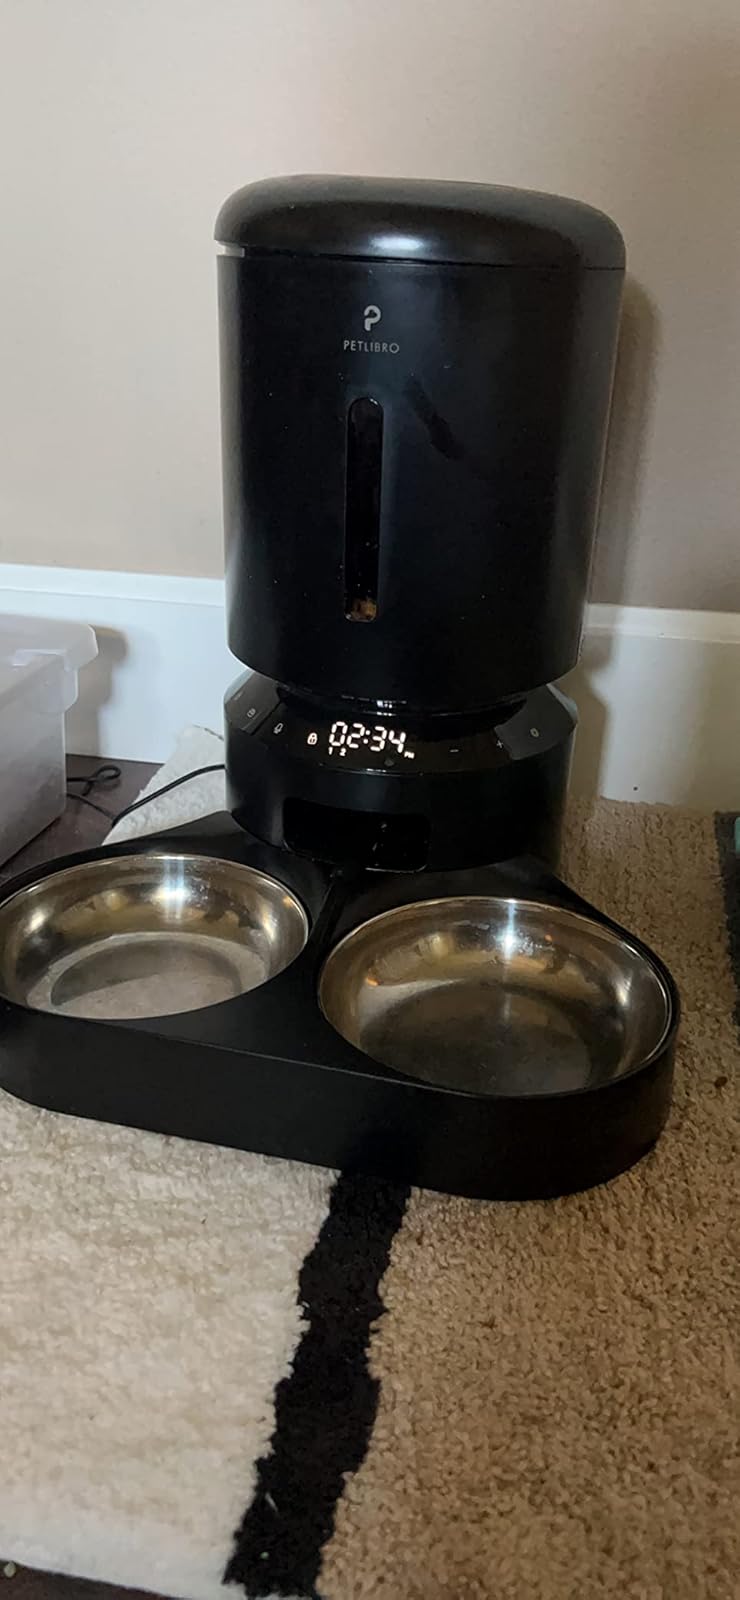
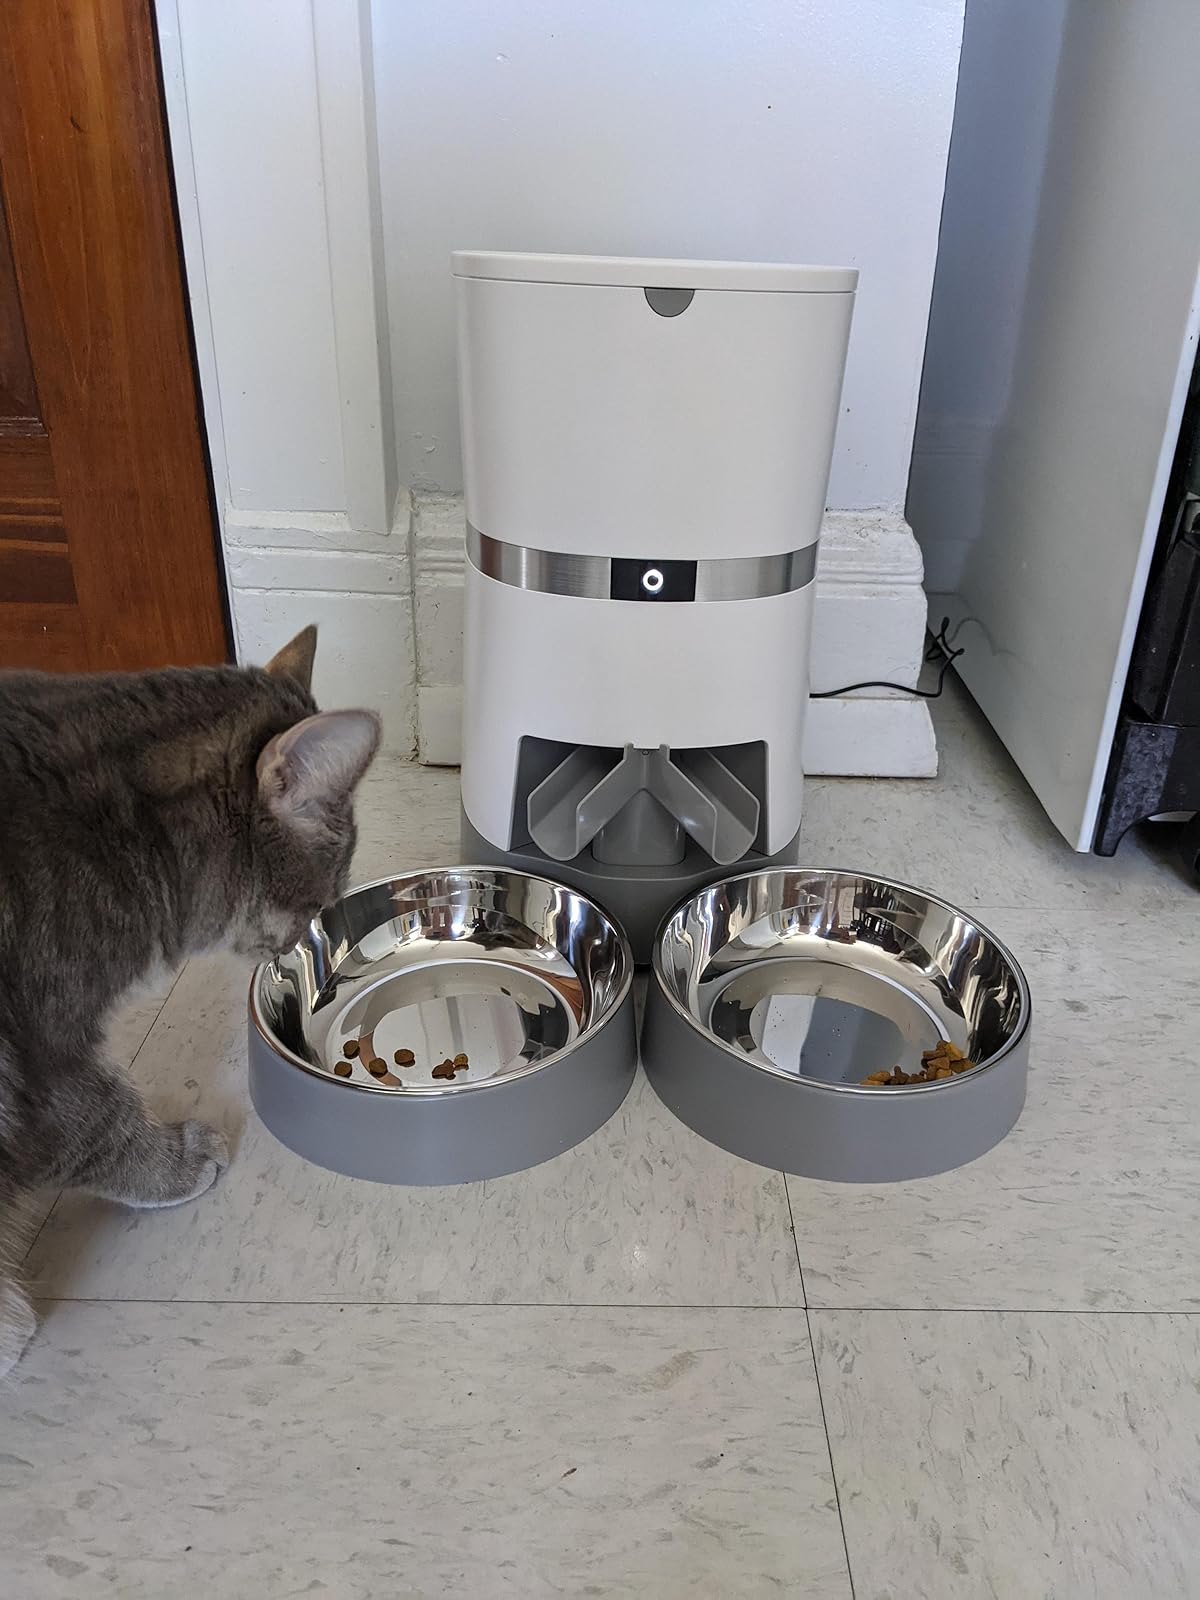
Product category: items_feeder
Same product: no